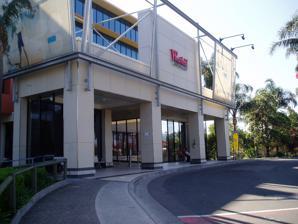
Building: Westfield Eastgardens
Country: Australia
Year built: 1987
Shopping mall in New South Wales, Australia Westfield Eastgardens Entrance to Westfield Eastgardens from Bunnerong Road Location Eastgardens, New South Wales , Australia Coordinates 33°56′41″S 151°13′28″E / 33.94468056°S 151.2243639°E / -33.94468056; 151.2243639 Address 152 Bunnerong Road Opening date 19 October 1987 ; 37 years ago ( 19 October 1987 ) Developer Westfield Group Management Scentre Group Owner Scentre Group (50%) Terrace Tower Group (50%) No. of stores and services 280 No. of anchor tenants 8 Total retail floor area 82,687 m 2 (890,035 sq ft) No. of floors 3 Parking 3,148 spaces Website www .westfield .com .au /eastgardens / Westfield Eastgardens is a large shopping centre in the suburb of Eastgardens in the South-Eastern Suburbs of Sydney. Food court level and looking up to level 2 Office tower Old signage of the stores with David Jones replaced by Myer in 2008 and Franklins replaced by Romeo's Supa IGA in 2013 which was replaced by Aldi in 2015 Transport Westfield Eastgardens has bus connections to the Sydney CBD , Eastern Suburbs, as well as local surrounding suburbs. All services are operated by Transdev John Holland . Bus services operate from a bus interchange at the Bunnerong Road end of the shopping centre. There is no railway station at Eastgardens; the nearest station is located at Mascot . Westfield Eastgardens also has multi level car park with 3,148 spaces. History Westfield Eastgardens was built on the site of the former Urban Transit Authority Pagewood bus depot. The depot closed in 1982 and was soon followed by the nearby Holden and WD & HO Wills factories. The closure of these two sites would result in job losses of around 1,000 people. In order to save jobs, the Government of New South Wales persuaded the Westfield Group to develop the site. The Government rezoned the site and added crown land in order to convince Westfield. In July 1982, three other commercial landlords whose own trade would be affected by the new shopping centre made a challenge to the Land & Environment Court . Following this the Government passed legislation that disallowed an appeal to be made to the Land & Environment Court. Significant public debate followed about the right of the New South Wales Government to overrule the legal process. Westfield Eastgardens opened on 19 October 1987 and was the largest shopping centre in Australia for a short period until Chadstone Shopping Centre in Melbourne was redeveloped. When the centre opened, it had David Jones , Super Kmart , Target , Franklins , a 6-screen Hoyts cinema as well as 150 other retailers. The Super Kmart hypermarket combined a discount department store (Kmart) and supermarket (Coles) Since its opening in 1987, the centre has been blamed for a downturn in trade in nearby Maroubra Junction as it was the main retail centre for the area since the opening of Stockland Mall Maroubra in 1981. In 2002, the centre was redeveloped and third level was added and featured a new Woolworths supermarket, Big W opened and the total amount of retailers rose to 290 with parking for 3,260 cars and the upgrade of Hoyts. When the redevelopment completed, Westfield Eastgardens was the first shopping centre in New South Wales to house three discount department stores, Kmart , Target and Big W . On 23 September 2007, David Jones closed its store after 20 years of trade due to its proximity to the company's Westfield Bondi Junction and Elizabeth Street / Market Street stores. Myer took over David Jones' space after an extensive refurbishment and opened on 8 March 2008. The opening of the store had marked the return of Myer-Grace Bros to southeastern Sydney since the closure of GoodBuys Clearance in Maroubra in 2002. This swap is similar to Bankstown Central and Westfield Burwood but in an opposite direction (David Jones replacing Myer). On 24 July 2012, Westfield Eastgardens suffered significant damage when part of the car park collapsed at around 07:00am. Around 500 people were evacuated from the building when a second-level steel beam that supported the car park roof broke. The entire shopping centre was closed off after a survey found the collapse may have caused structural damage in other areas of the building. The dislodgement of the beam caused a partial roof collapse near the food court entrance on the second level, bringing down a plant room , air conditioning units, a cool room, toilet facilities, exhaust fans and an electrical switchboard. Police set up an exclusion zone around the centre and redirected road traffic.  The building was closed pending further investigation. The building reopened the following day for retail trade, although some areas in the food court remained closed. Repairs were underway to restore the collapsed sections of the building. In July 2013, Franklins was rebranded to Romeo's Supa IGA which operated until its closure in March 2015. The space vacated by IGA was taken over by Aldi which opened on 19 August 2015. On 23 November 2013, a new dining precinct opened which included six new restaurants and was the final stage of the $45 million redevelopment following the centre's revitalised fashion and ambience offering which opened in June. In July 2018, Scentre Group acquired 50% stake of Westfield Eastgardens from Terrace Tower Group for $720 million. Future On 6 June 2014 Westfield lodged a development application to redevelop Westfield Eastgardens. The $25 million proposal included a new supermarket, mini majors and a new mall featuring 11 stores taking up the car spaces on level 3, outside the current Woolworths exit. Since Scentre Group acquired 50% stake of Westfield Eastgardens from Terrace Tower Group. There had been plans to redevelop the centre which would include more local and international fashion retailers and expanding the mall's dining, entertainment and lifestyle offerings. Scentre Group also mixed‐use development including commercial, accommodation and education facilities. In June 2020 Scentre Group lodged a proposal to the NSW Government to approve plans for three high-rise towers containing a hotel and student accommodation. Tenants Westfield Eastgardens has 84,627m² of floor space. The major retailers include Aldi , Big W , Coles , Cotton On , Cotton On Body, Cotton On Kids, Factorie, Hoyts , JB Hi-Fi , JD Sports , Kmart , Myer , Rebel , Supré , Target , Typo and Woolworths . Incidents On 23 December 2002, a man ran away after being questioned by two police officers on the second floor. The man ran down the escalator which then led to a pursuit. When the man arrived at the first floor he pushed away bystanders and jumped to his death. On 10 December 2015, a carjacking occurred while the 59 year old man was sitting in the passenger seat of the parked car waiting for a relative to return. An unknown man entered the driver's side of the car and started the engine driving through the car park. When the vehicle stopped behind traffic, the man told the passenger to get out of the car. Once the passenger left the car the unknown man kept driving through the car park, before hitting a parked unattended car, and then driving from the scene along Banks Avenue. On 11 December 2019, another carjacking incident occurred when a 52-year-old woman was leaving Westfield Eastgardens just before 5pm. As she was starting the car, a man jumped into the front passenger seat and threatened her with a device she believed may have been a stun gun. The man instructed the woman to drive, but she jumped out of the car and was helped by members of the public. The man sped off in the Porsche which was worth around $70,000. Police attended the scene and discovered the woman's mobile phone was still in her stolen car, and used its signal to track the vehicle to Wentworth Avenue in the nearby suburb of Eastlakes. When highway patrol officers arrived, they located and arrested a 42-year-old man coming out of the bushes. The man was charged with aggravated taking of a motor vehicle with a person inside, as well as driving during a disqualification period. References